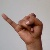
The image shows a hand gesture representing the letter 'J' in Indian Sign Language.